Frans van der Veen

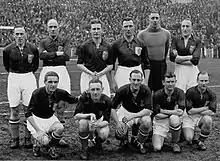
Van der Veen seated, 2nd from the left, in 1939.

Franciscus Christian van der Veen (25 March 1919 – 4 May 1975) was a Dutch football forward who played for the Netherlands in the 1938 FIFA World Cup. He also played for Heracles Almelo winning the Dutch championship in 1941.